Twilight of the Eastern Gods

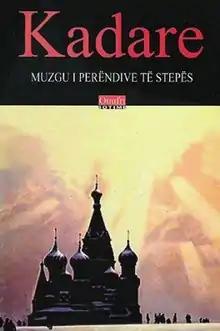
First edition (Albanian)

Twilight of the Eastern Gods (Albanian: "Muzgu i perëndive të stepës", French: "Le Crépuscule des dieux de la steppe") is a novel by the Albanian author Ismail Kadare. It was published in installments in Albania between 1962 and 1978, and published in full in 1981 in the French translation of Jusuf Vrioni. The English translation by David Bellos, published in 2014, was made from Vrioni's French.